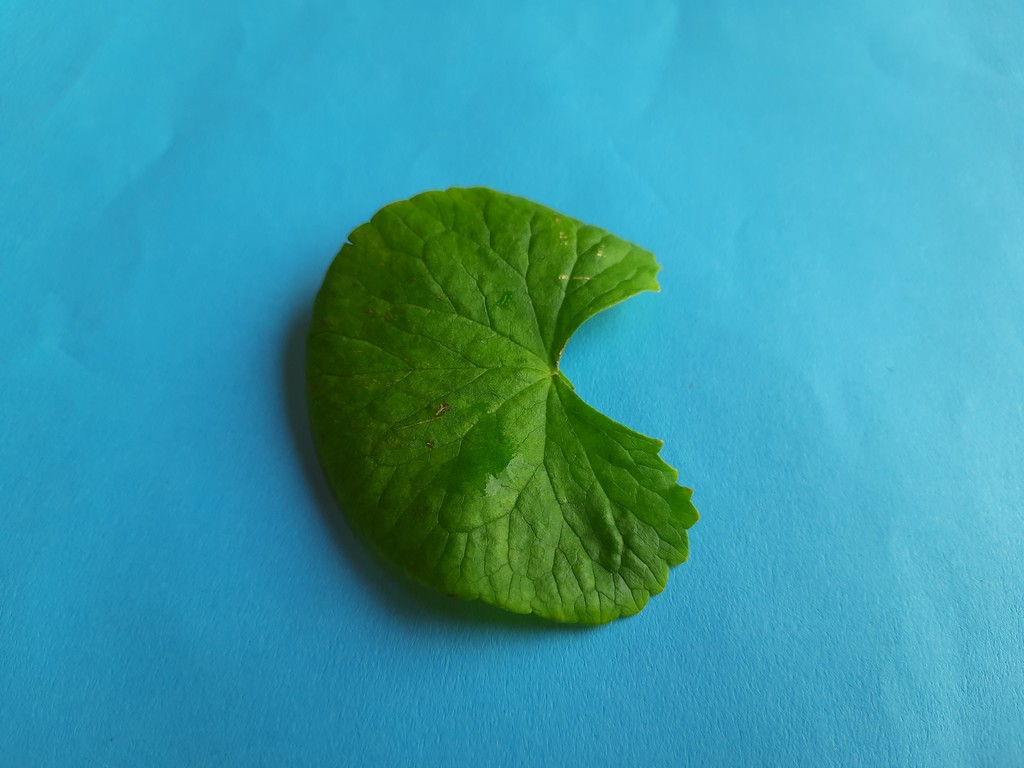
Label: Unhealthy